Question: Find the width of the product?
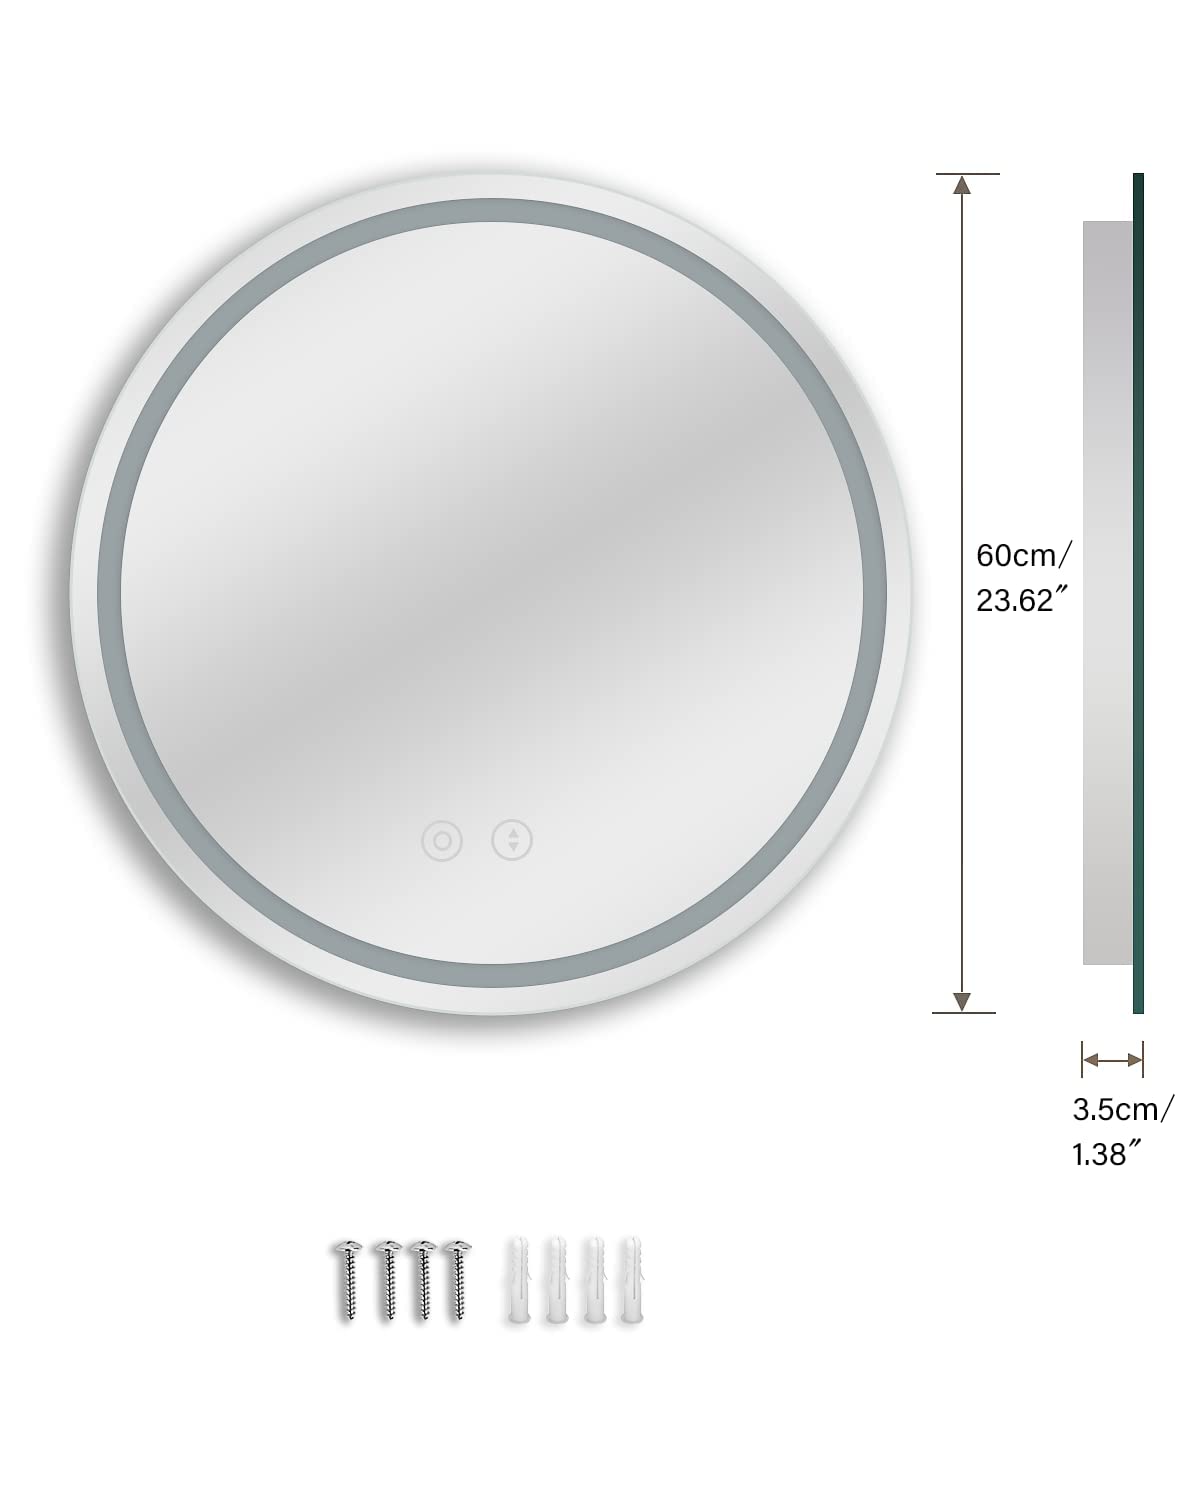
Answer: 23.62 inch